Al-Annazah

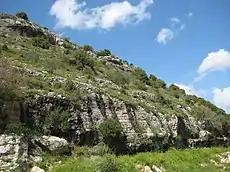
Rocks, olive and oak trees around al-Annazah

Al-Annazah offers the possibility for activities such as rock climbing, valleys walking, hill jogging, bike riding or exploring the jungle. There are caves and jungles in the Ein Ibraheim area, with fresh water, many kinds of birds and wild animals. Another place is Alshikh Abbas forest.